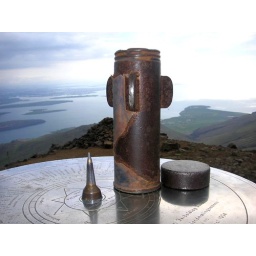
... which contains the book in which hikers sign their name at the top.